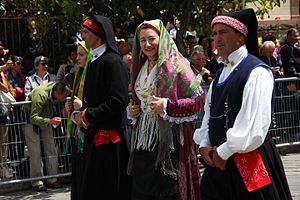
Masainas
Masainas er en by og en kommune i provinsen Sud Sardegna i regionen Sardinien i Italien. Byen ligger i 57 meters højde og har 1.313 indbyggere. Kommunen har et areal på 23,69 km² og grænser til kommunerne Giba, Piscinas, Sant'Anna Arresi og Teulada.